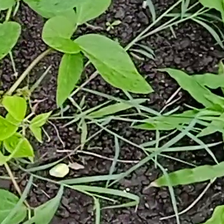
Weed species: Harali_(Cynodon_dactylon)